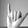
ASL letter: Y